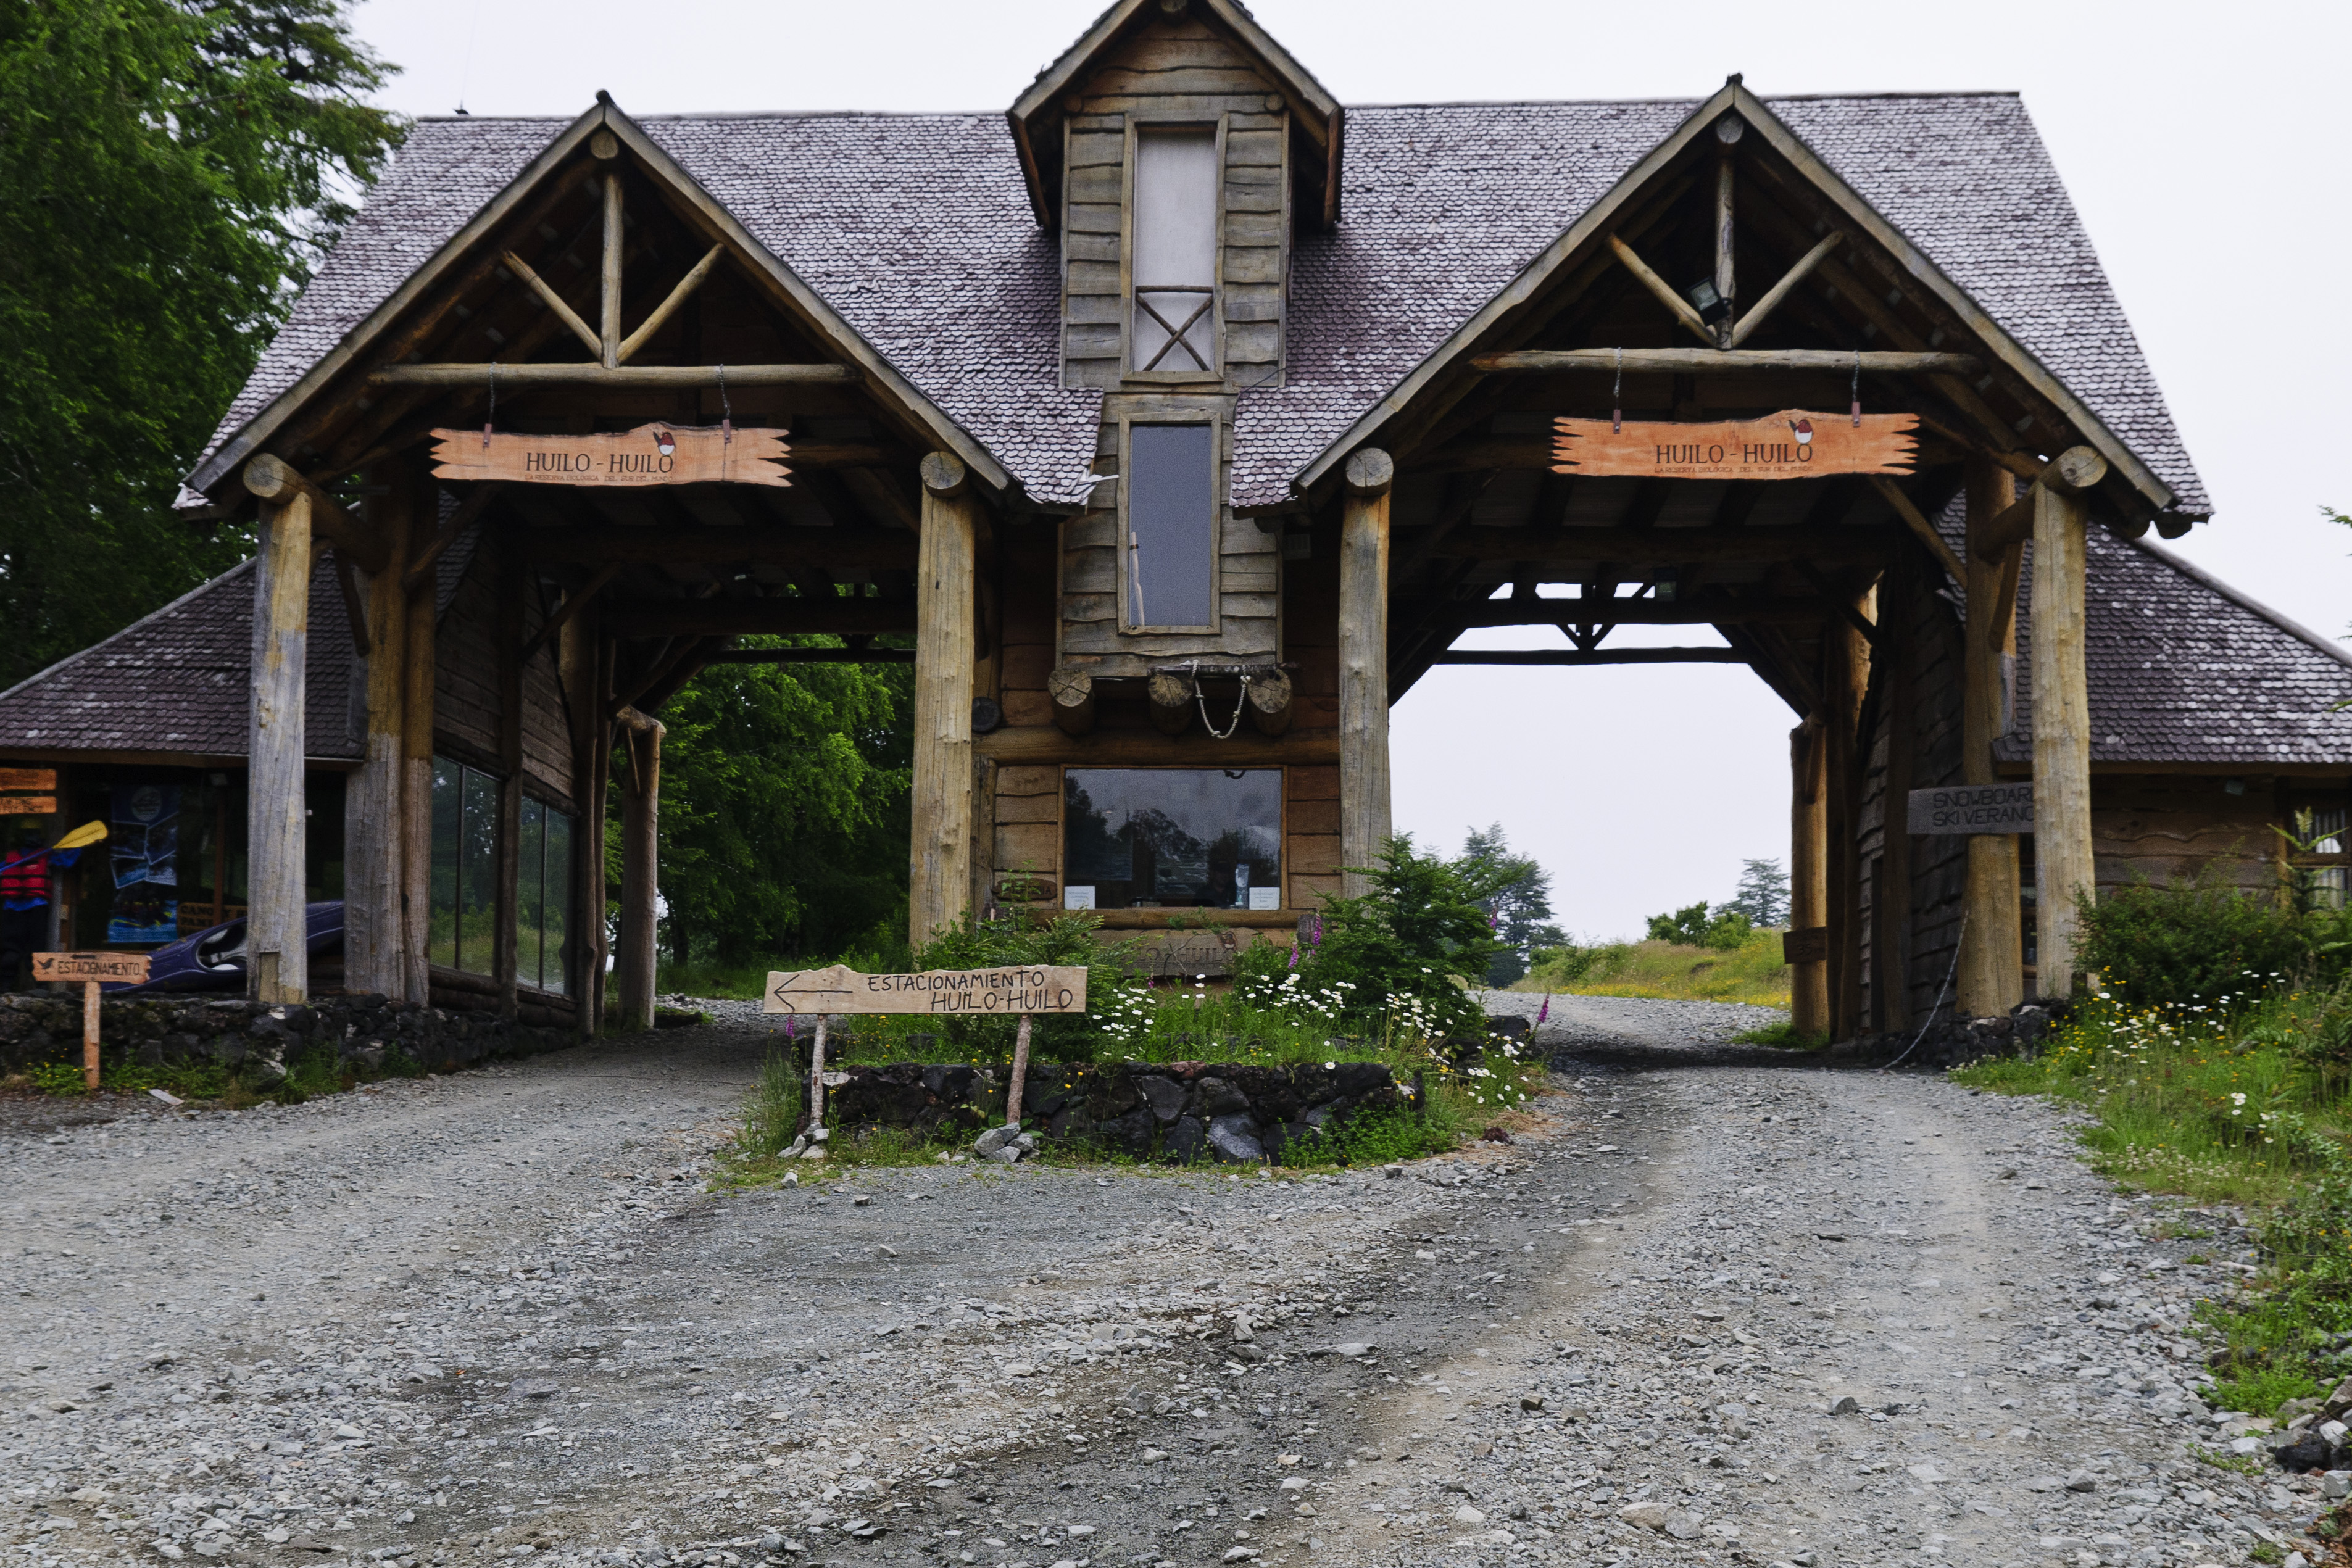
house, building, home, village, cottage, nikon, chile, temple, shrine, estate, d300, rural area, shinto shrine